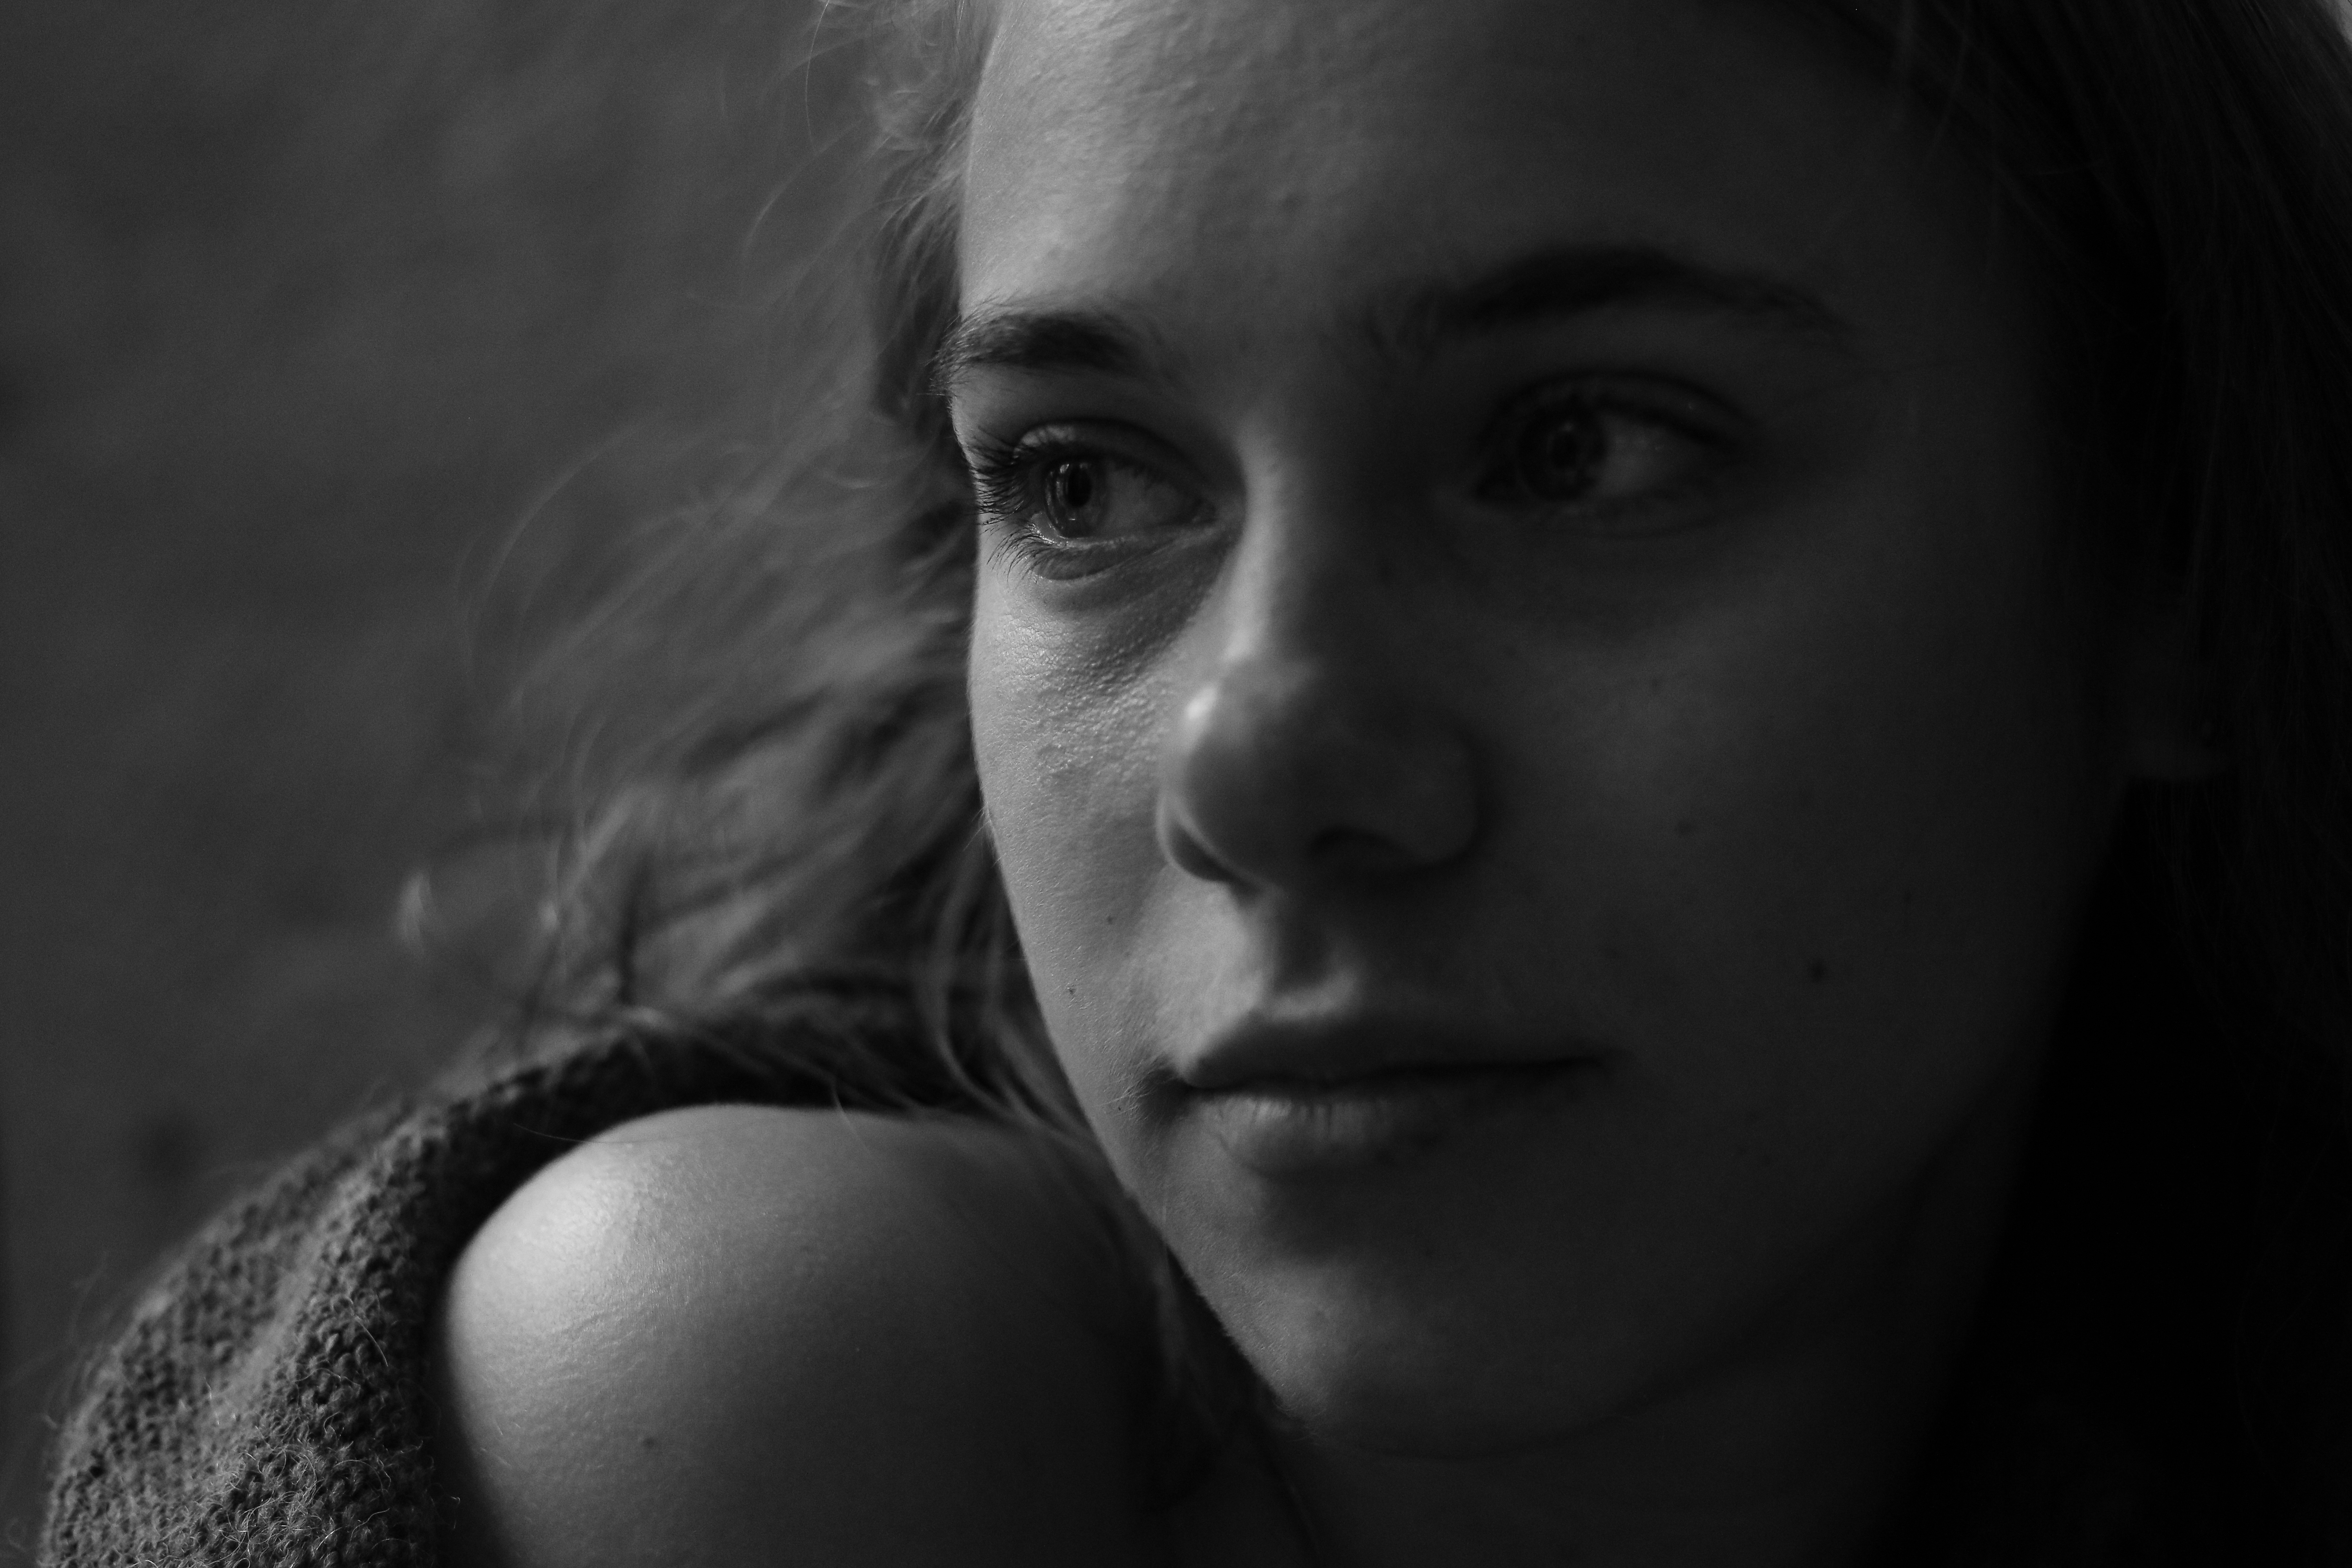
person, black and white, girl, woman, white, photography, paris, female, portrait, model, child, darkness, black, monochrome, mouth, close up, human body, face, nose, eyes, eye, head, look, skin, beauty, beautiful, pretty, organ, young woman, emotion, female beauty, monochrome photography, portrait photography, the nemours coffee